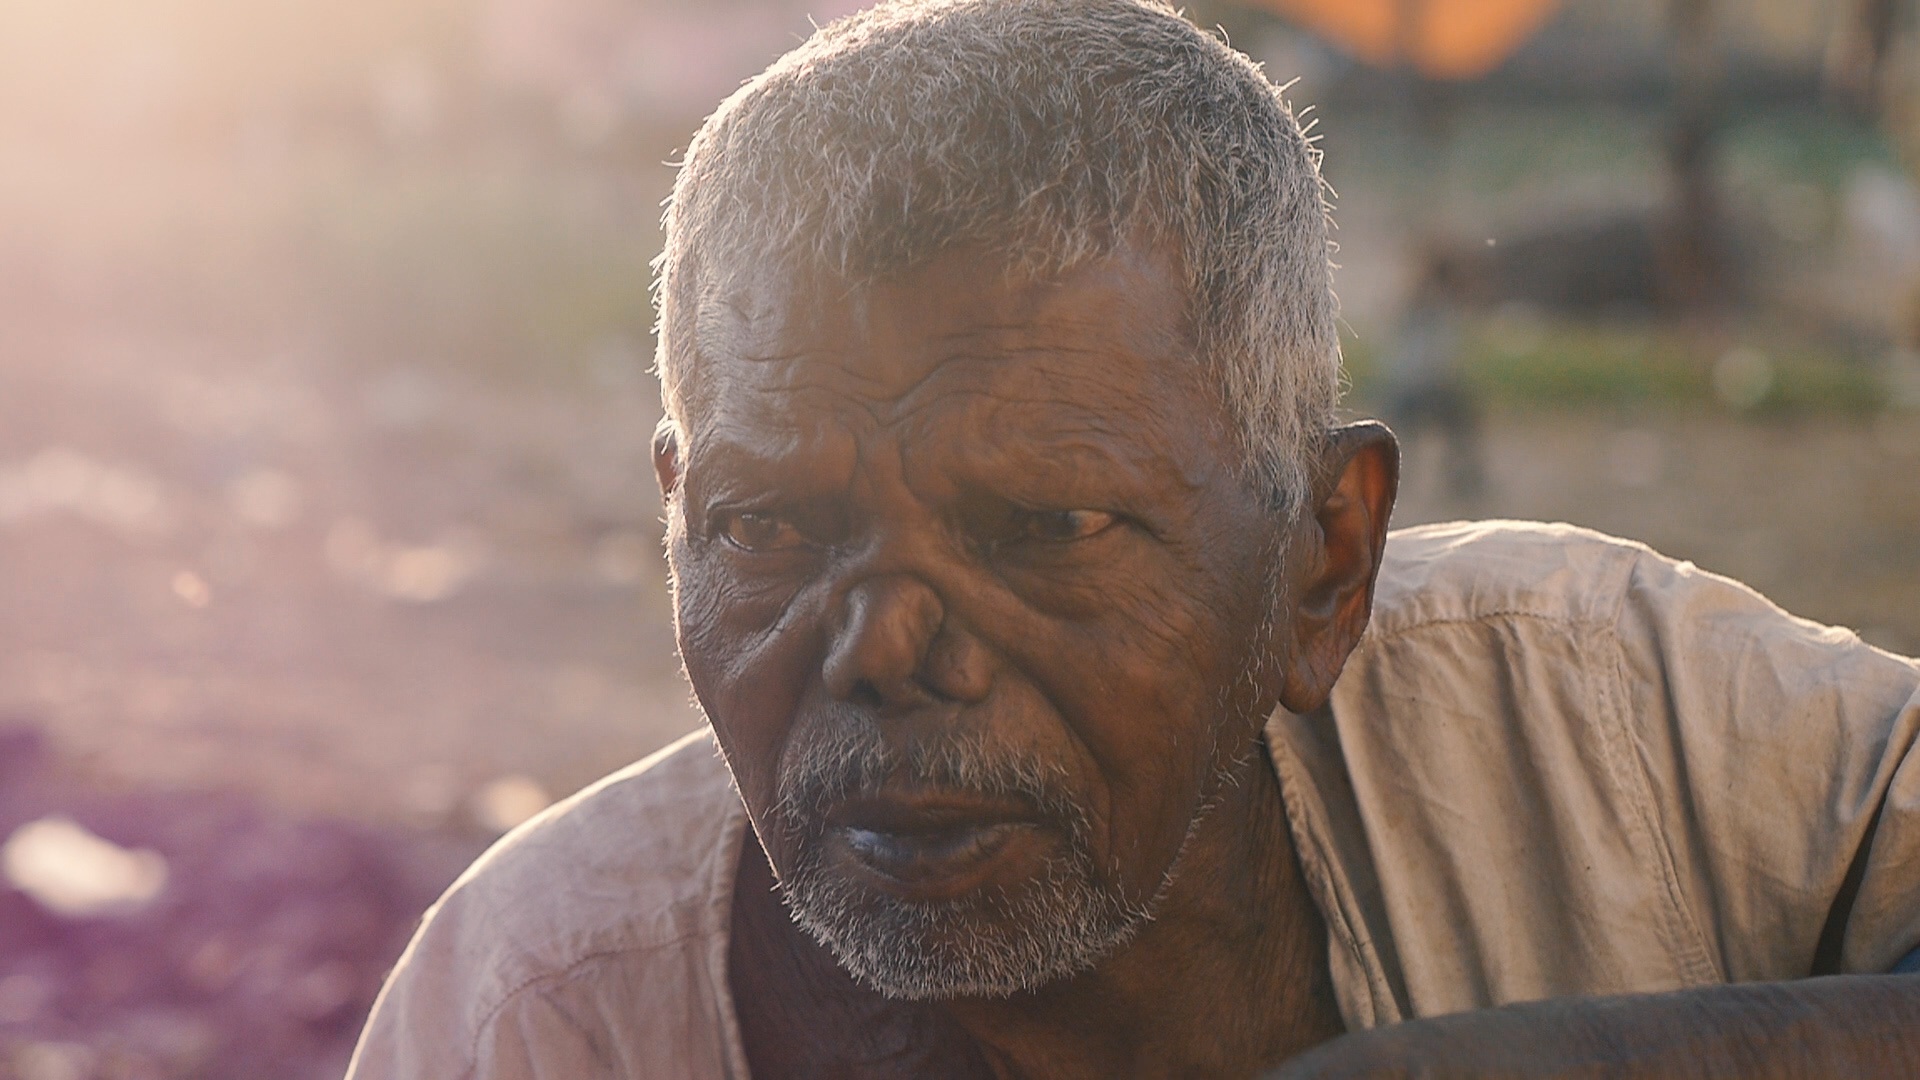
man, person, people, male, statue, portrait, old man, sculpture, nose, temple, head, india, emotion, leprosy, beggars, poor people, allabad, mutilation